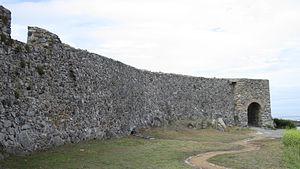
Bordeaux Harbour est un ancien port de pêche situé au fond de la "baie de Bordeaux" dans la paroisse du Valle au nord-est de l'île de Guernesey.
Le château du Valle, anciennement dénommé "château Saint-Michel", est une forteresse médiévale qui domine la région nord-est de l'île de Guernesey dans les îles anglo-normandes.